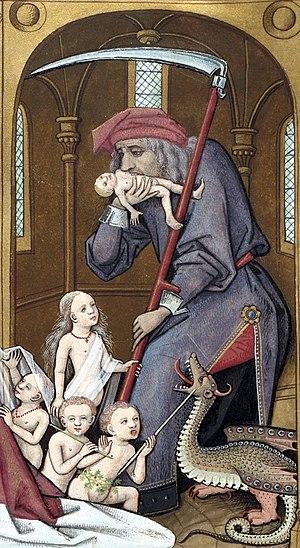
Évrard de Conty fut un médecin et écrivain français du XIVe siècle.